Kiruna Central Station

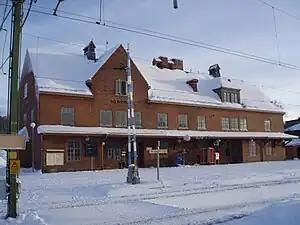
The former Kiruna Central Station

Kiruna Central Station is a railway station located on the Iron Ore Line in Kiruna, Sweden. The station is served by up to three daily services northwards on the Iron Ore Line to Narvik Station in Norway. Southwards, the station is served by two daily services to Luleå Central Station and Stockholm Central Station, operated by SJ, and two (week-ends) or three (weekdays) daily services to Luleå Central Station operated by Norrtåg.